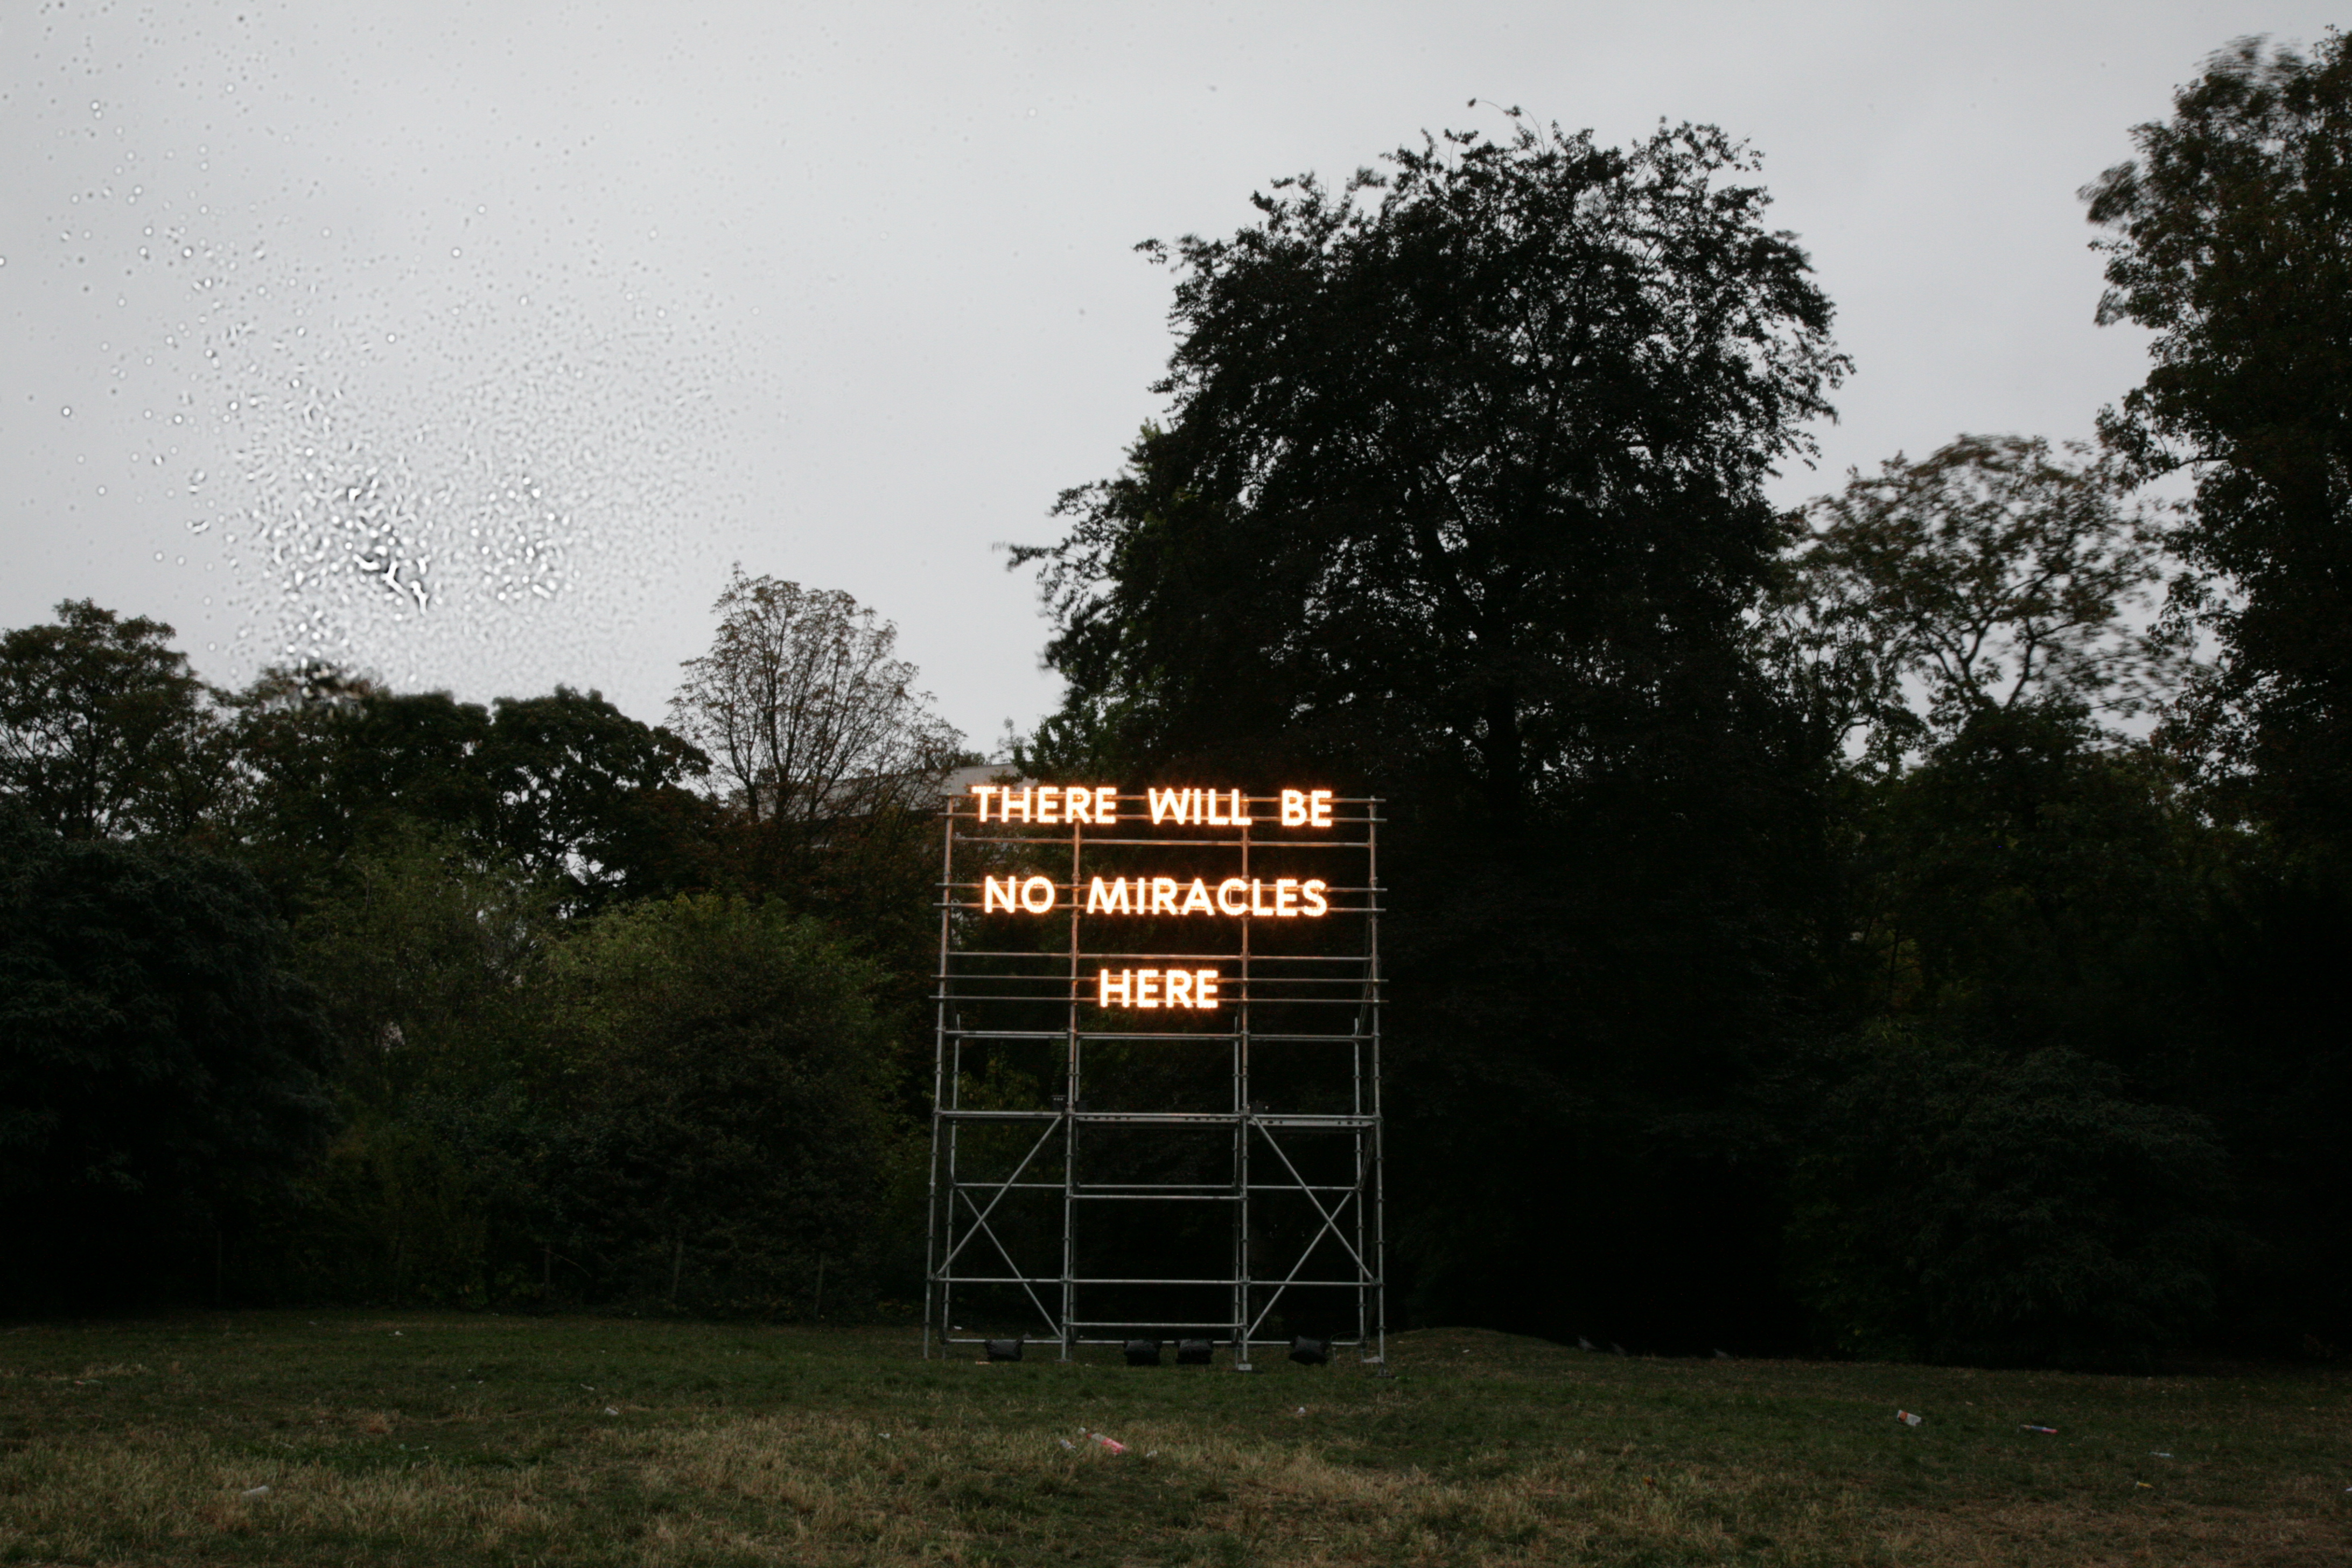
tree, paris, france, park, garden, art, parc, kunst, installation, parque, parco, miracle, parigi, nuitblanche, parijs, whitenight, pary, butteschaumont, nathancoley, rural area